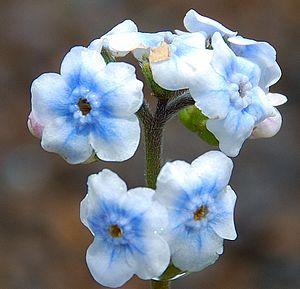
"Le genre des cynoglosses regroupe des plantes herbacées de la famille des Boraginacées. Certaines espèces sont appelées ""Langue de chien"" et produisent des cymes de petites fleurs bleu azur ressemblant à celles du myosotis.
Cynoglossum borbonicum, le Myosotis de Bourbon, est une plante endémique menacée, et non protégée, de l'île de La Réunion, dans le sud-ouest de l'océan Indien. On la trouve notamment sur champs de lapillis de la Plaine des Sables, dans le massif du Piton de la Fournaise. Sa floraison se situe entre novembre et janvier.